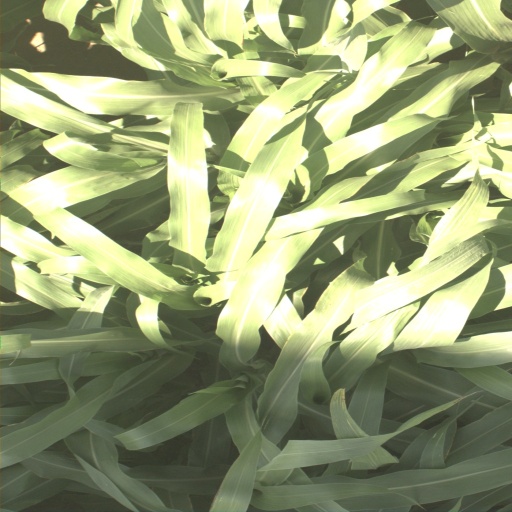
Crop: sorghum